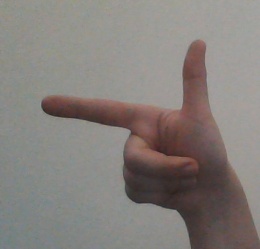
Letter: yaa